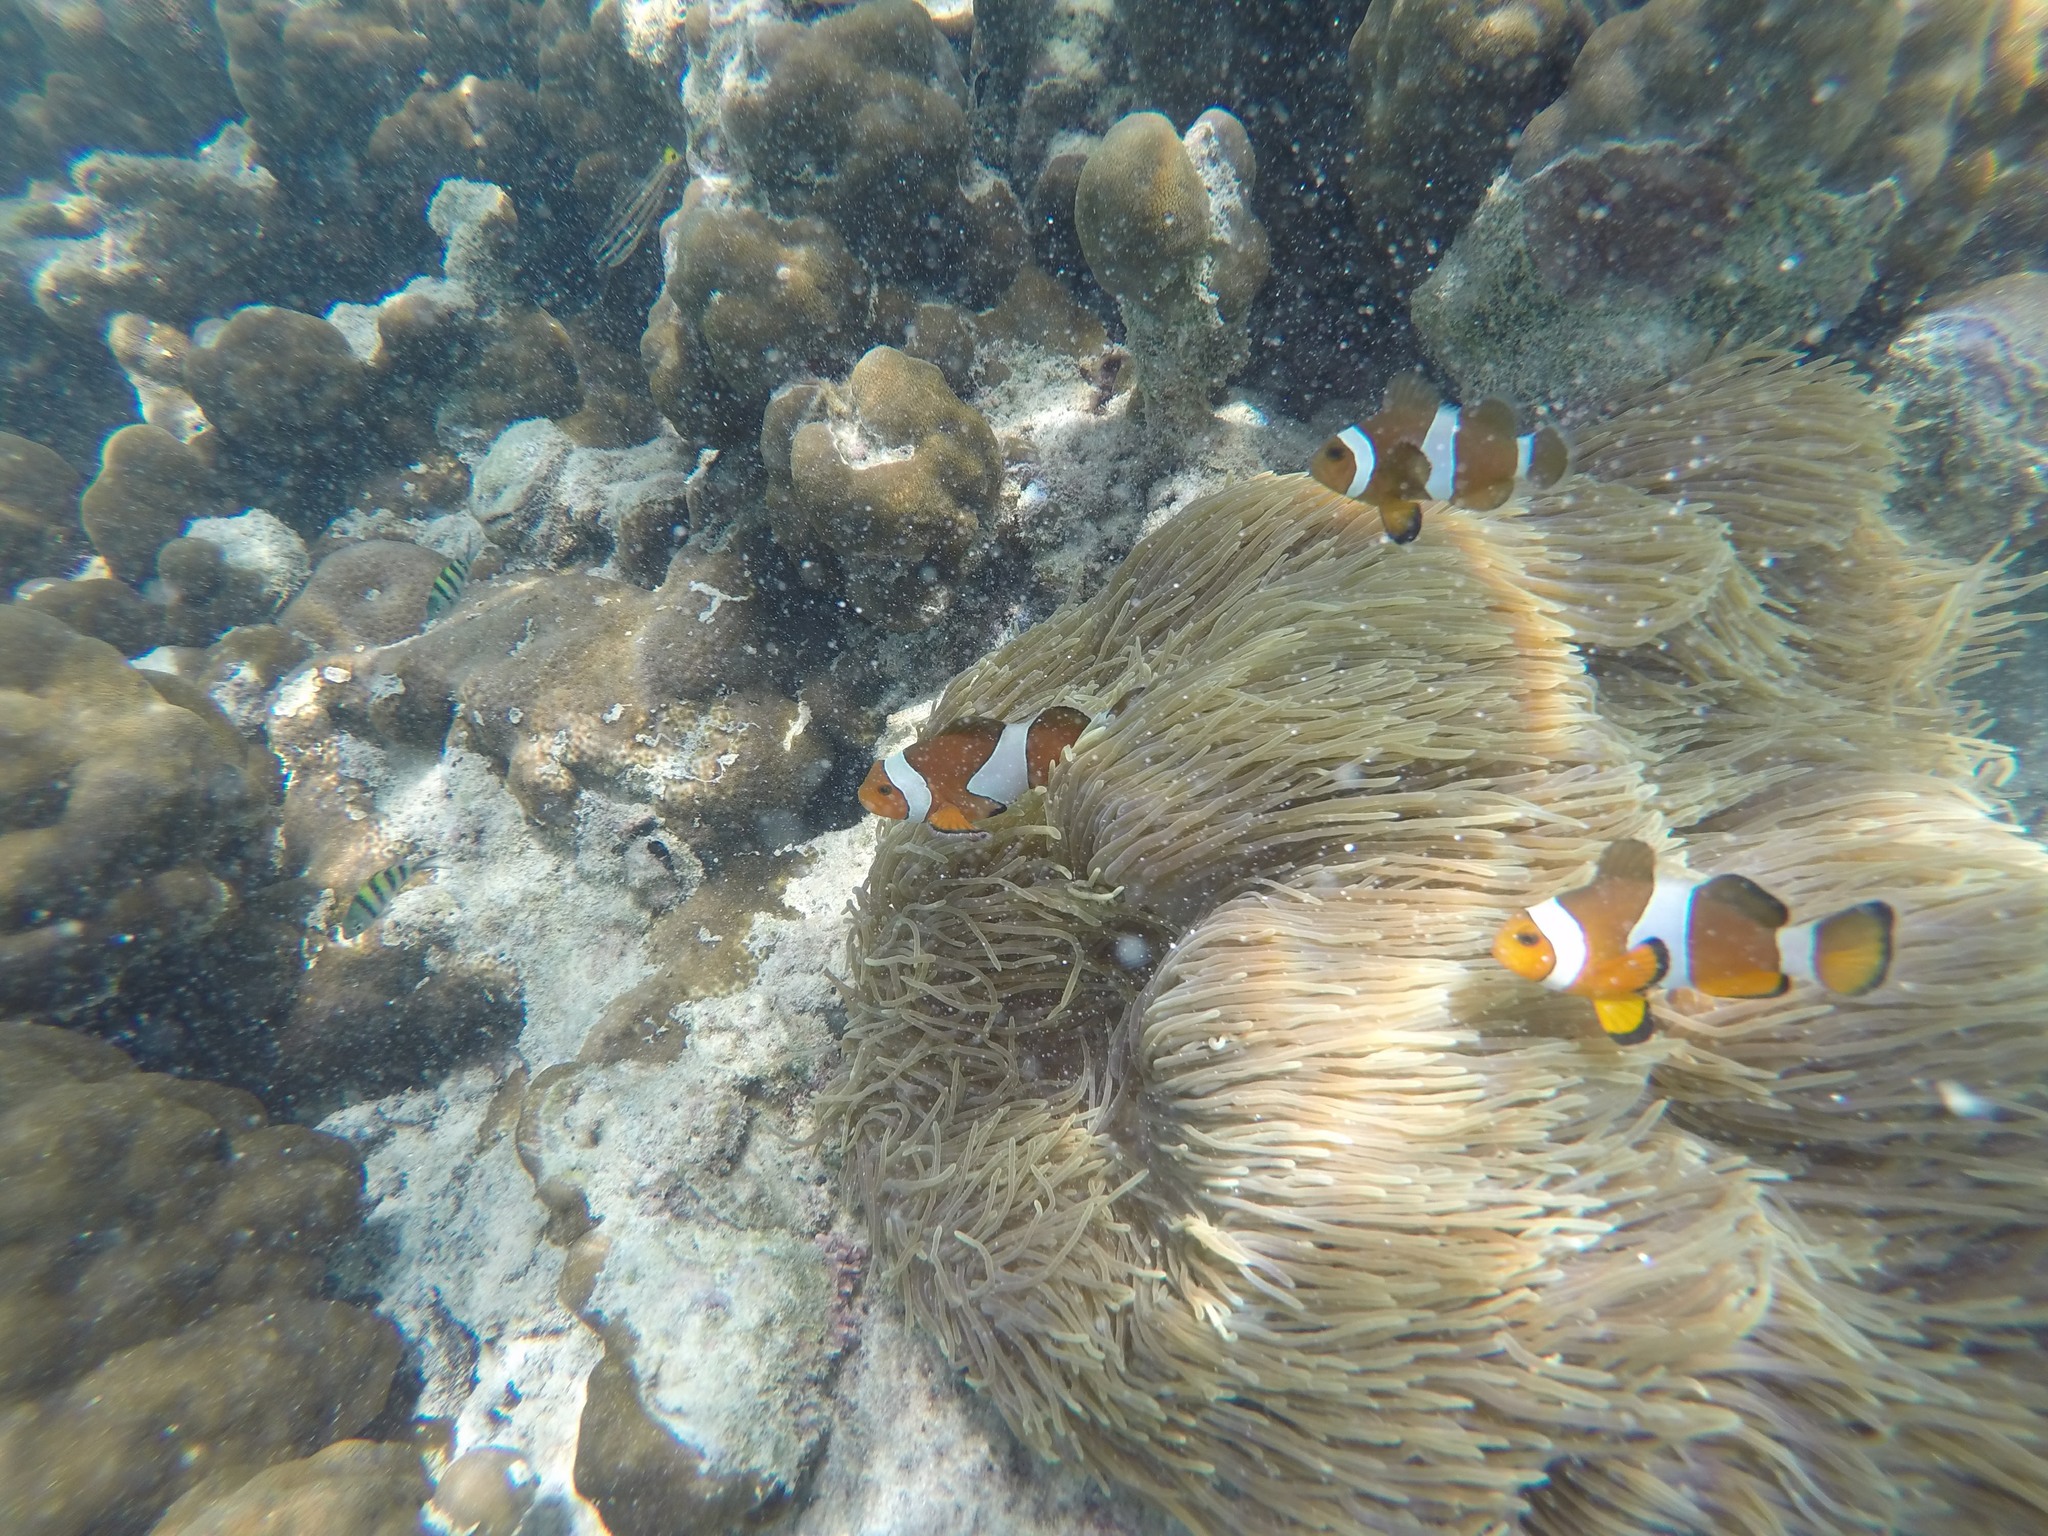
Amphiprion ocellaris (Ocellaris Anemonefish)